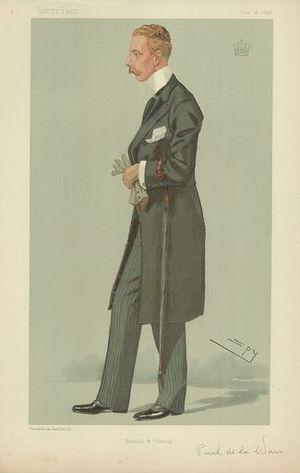
Le Royaume-Uni de Grande-Bretagne et d'Irlande déclare la guerre à l'Empire allemand le 4 août 1914 à la suite de l'invasion de la Belgique par l'Allemagne, et participe ainsi durant quatre ans à la Première Guerre mondiale, dans le camp des Alliés et contre les empires centraux. Quelque 750 000 hommes britanniques sont tués à la guerre durant ce conflit.
Gilbert George Reginald Sackville, 8ᵉ comte de la Warr, né le 22 mars 1869 et mort à Messine le 16 décembre 1915, est un militaire, homme politique et aristocrate britannique.